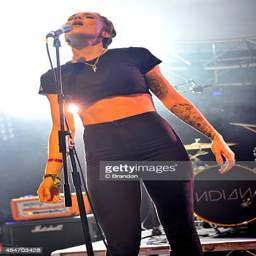
us state performs on stage during the 2nd day